Pescara San Marco railway station

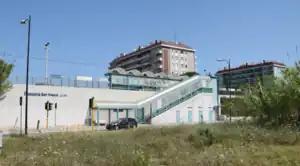
Pescara San Marco railway station

Pescara San Marco is a railway station in Pescara, Italy. The station opened on 27 November 2005 and is located on the Rome–Sulmona–Pescara railway. The train services are operated by Trenitalia.